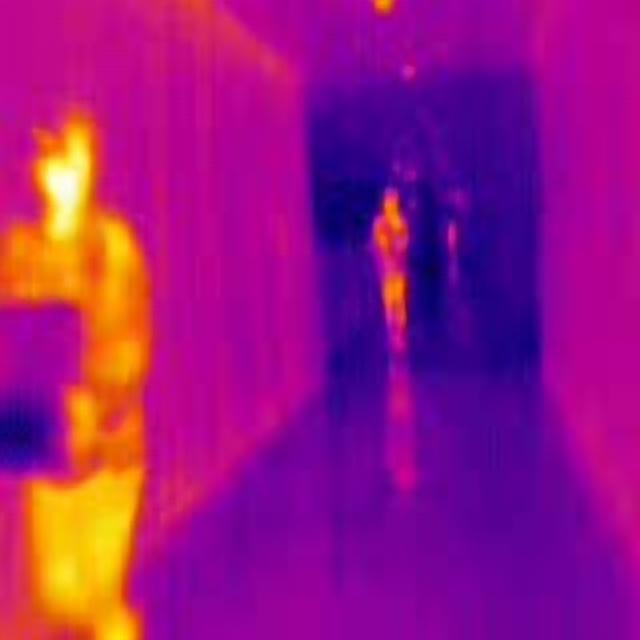
Detected objects:
label: person
label: person